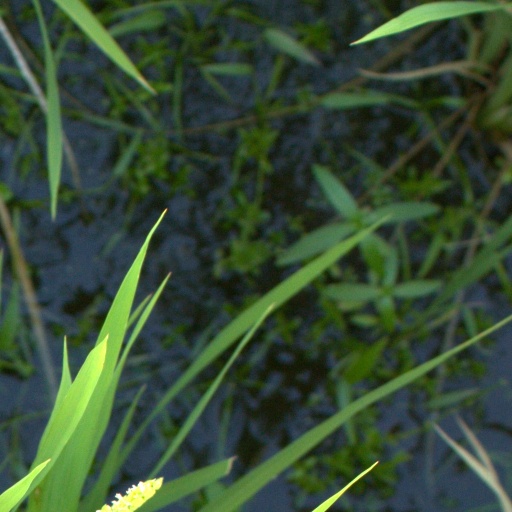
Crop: rice